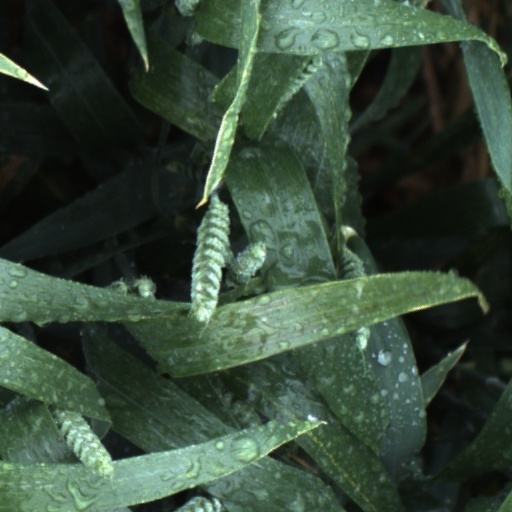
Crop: wheat